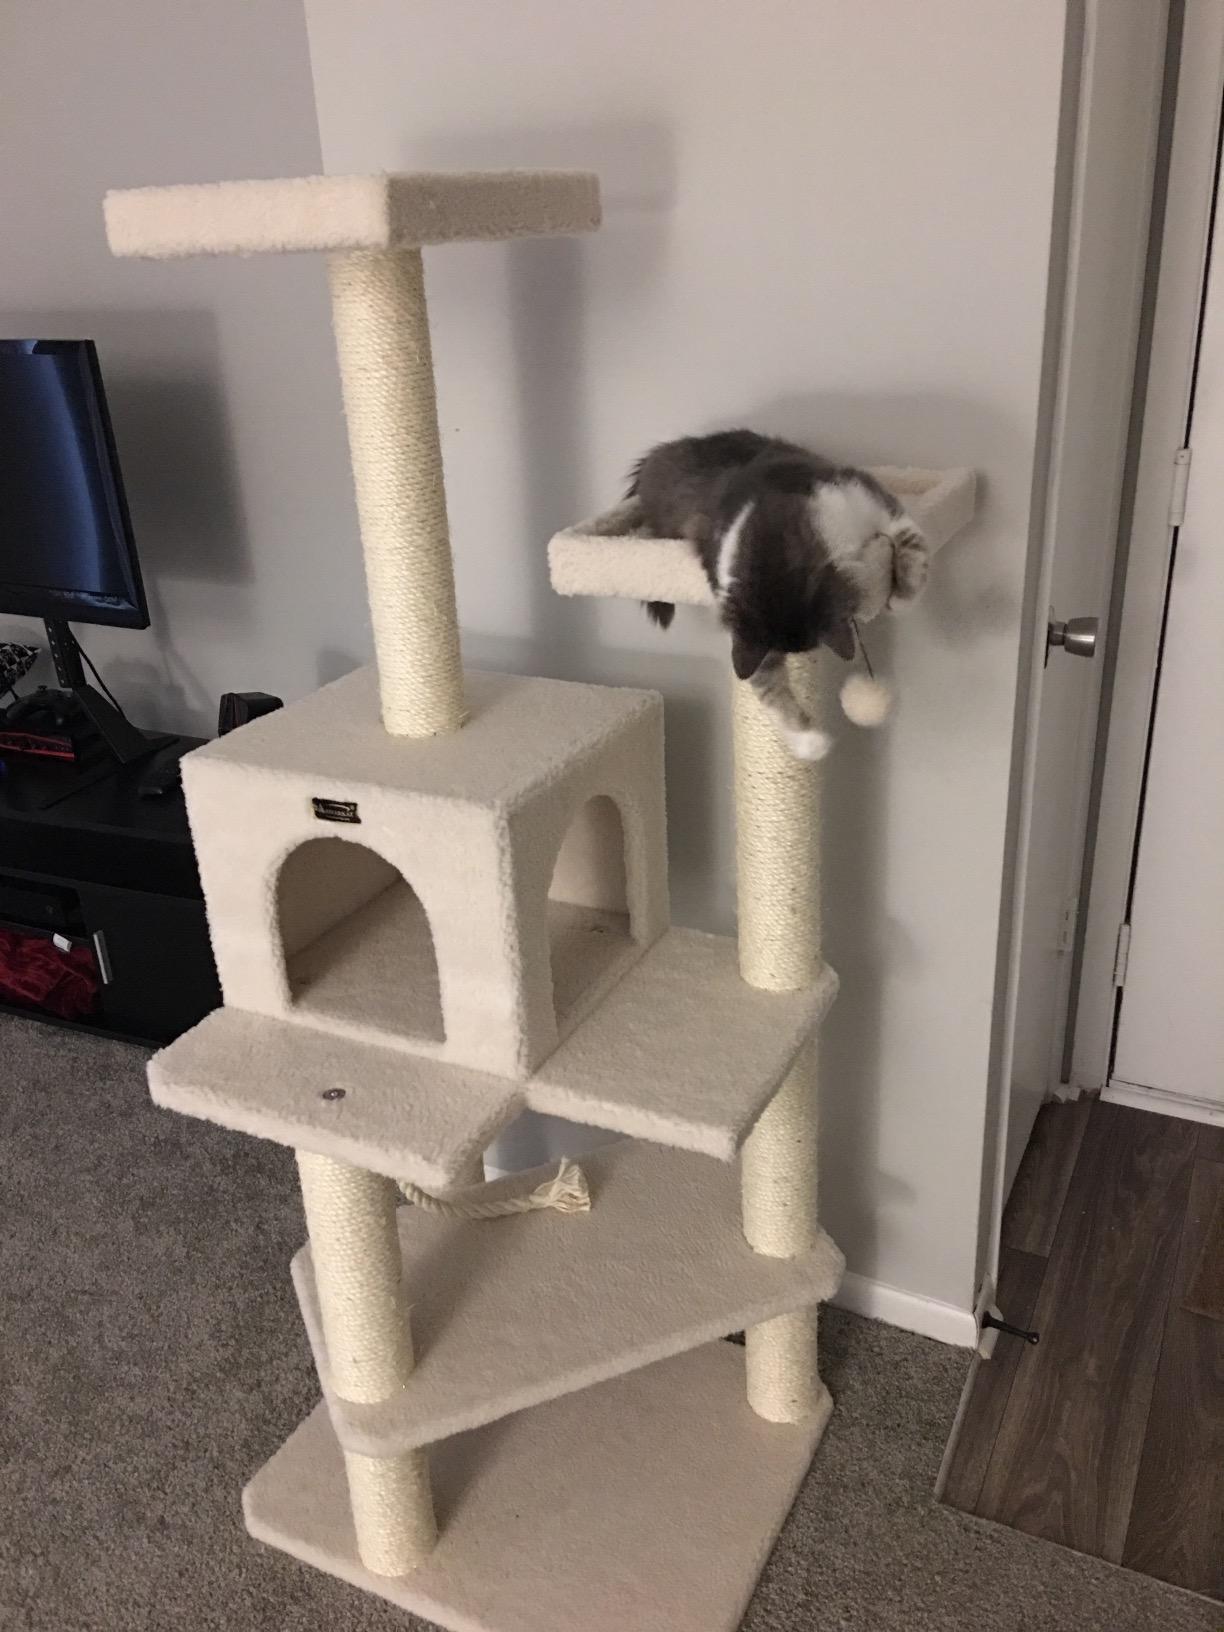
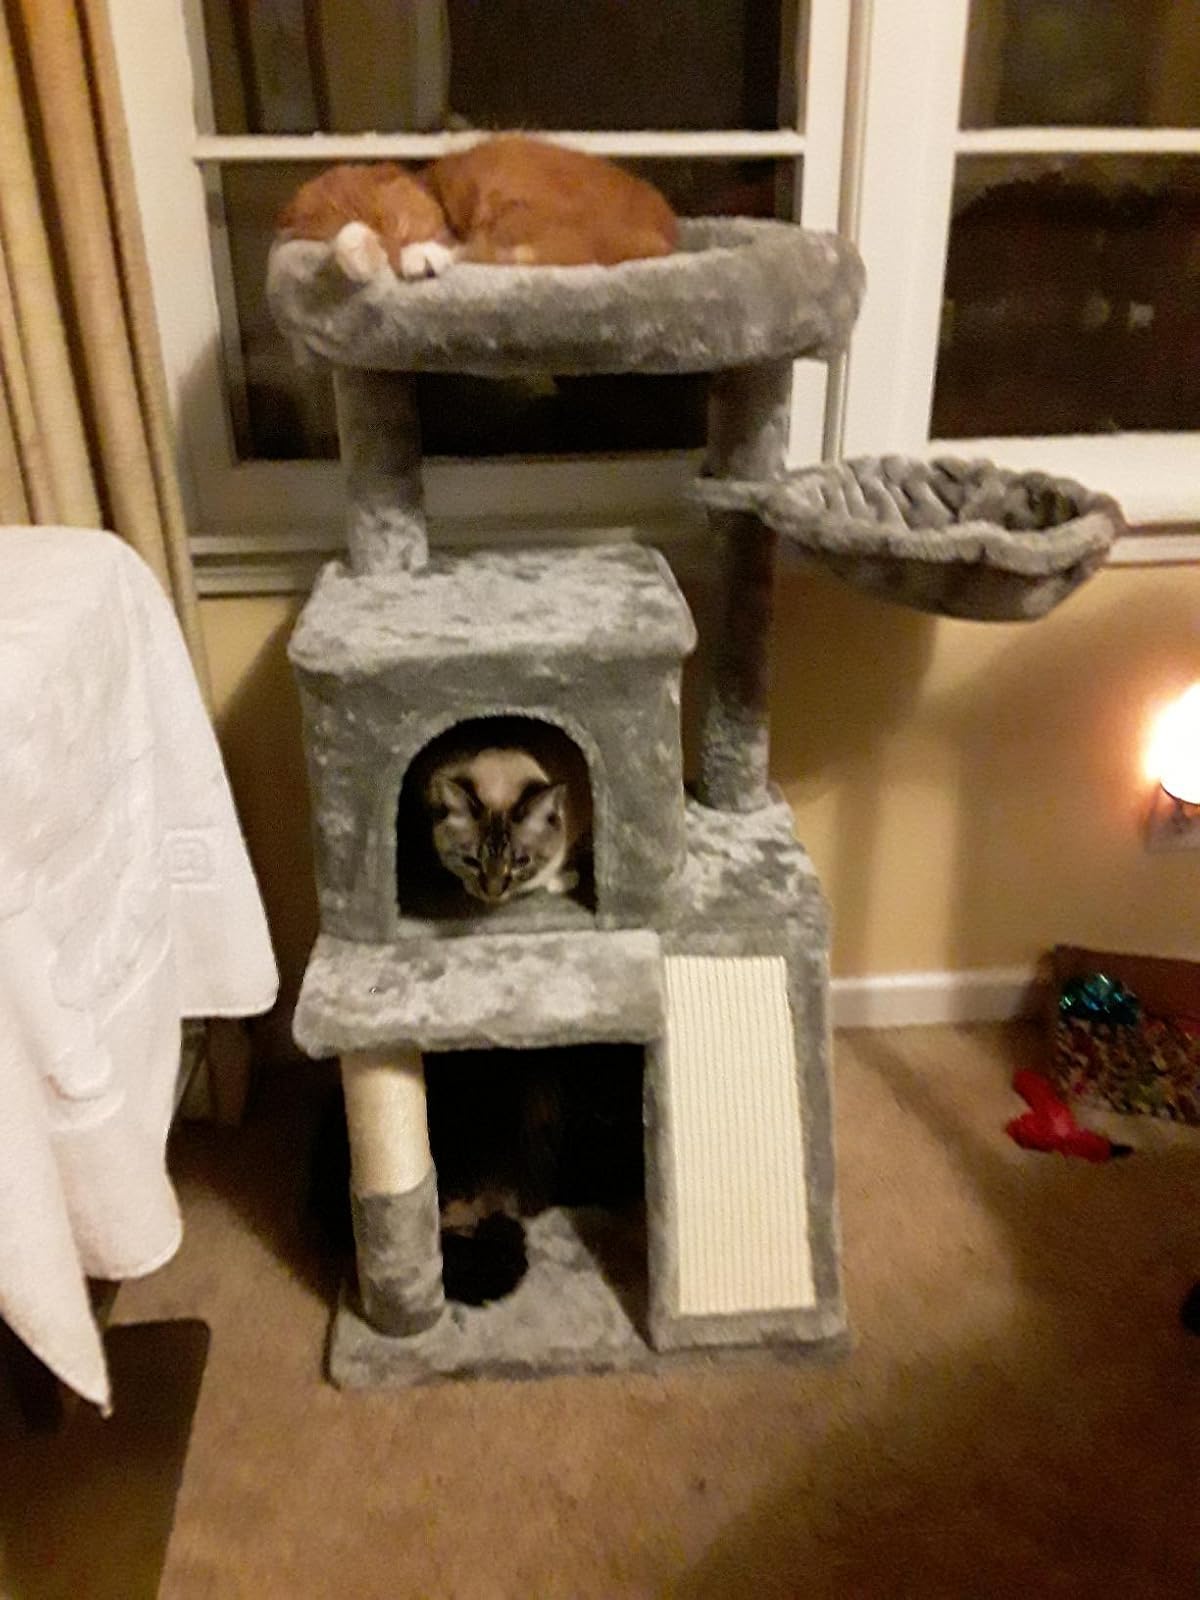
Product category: items_cat tree
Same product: no